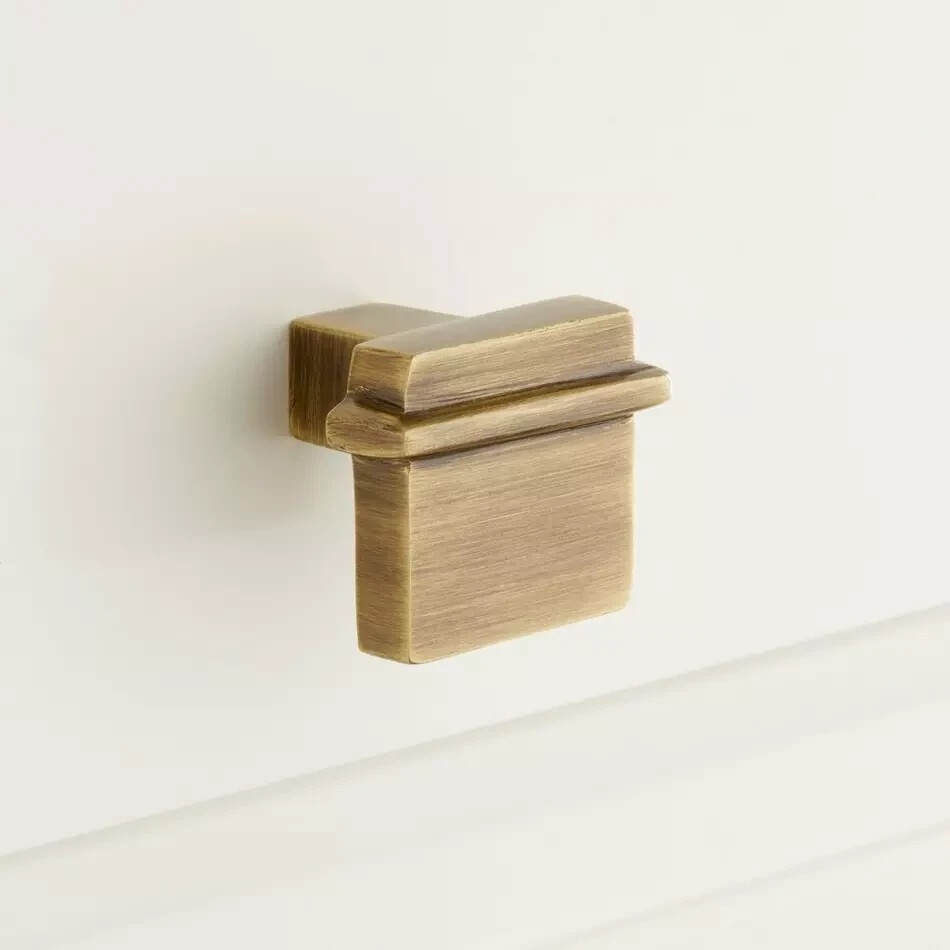
Signature Hardware-Marta Solid Brass Cabinet Knob-Antique Brass-Pack of 2
Signature Hardware-Marta Solid Brass Cabinet Knob-Antique Brass-Pack of 2 The Marta Cabinet Knob features a square shape and a straightforward design. This item is crafted of durable brass and features a corrosion-resistant finish to ensure lasting beauty. Mounting hardware is included for easy installation.Sold in a pack of 2.SpecificationsFeaturesProduct TypeCabinet and Drawer HardwareDesignIndustrialProduct FinishAntique BrassInstallation TypeBin PullMaterialBrassMounting Hardware ConcealedYesMounting Hardware IncludedYesMounts FromBackWeight (lbs)0.35DimensionsDepth1-1/4"Height1-1/4"Width1-1/2" The Marta Cabinet Knob features a square shape and a straightforward design. This item is crafted of durable brass and features a corrosion-resistant finish to ensure lasting beauty. Mounting hardware is included for easy installation. Sold in a pack of 2. Specifications Features Product Type Cabinet and Drawer Hardware Design Industrial Product Finish Antique Brass Installation Type Bin Pull Material Brass Mounting Hardware Concealed Yes Mounting Hardware Included Yes Mounts From Back Weight (lbs) 0.35 Dimensions Depth 1-1/4" Height 1-1/4" Width 1-1/2" eBay integration by
Category: Hardware > Hardware Accessories > Cabinet Hardware > Cabinet Knobs & Handles